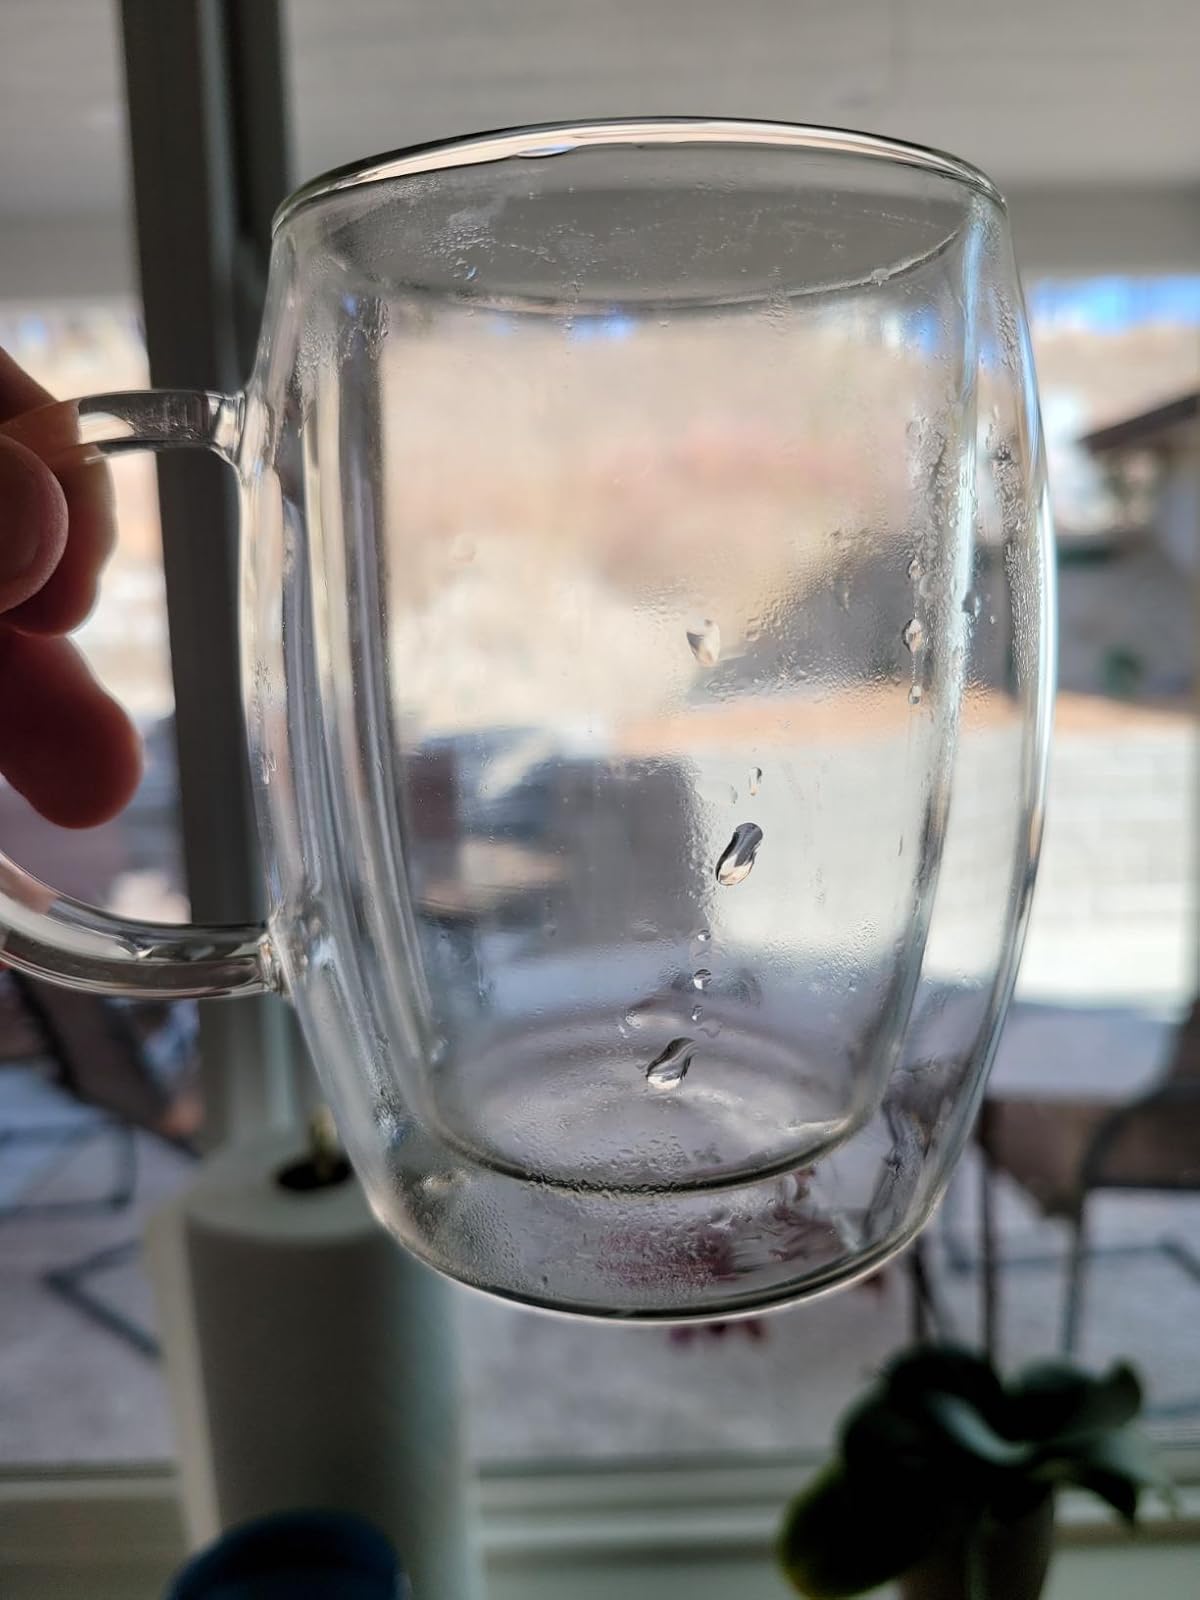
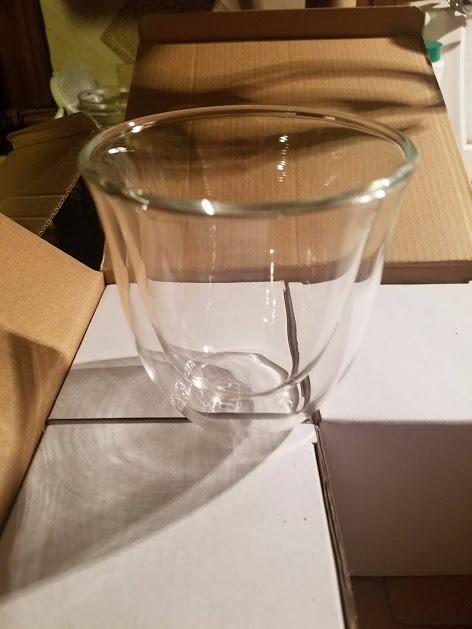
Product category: items_mug
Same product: no